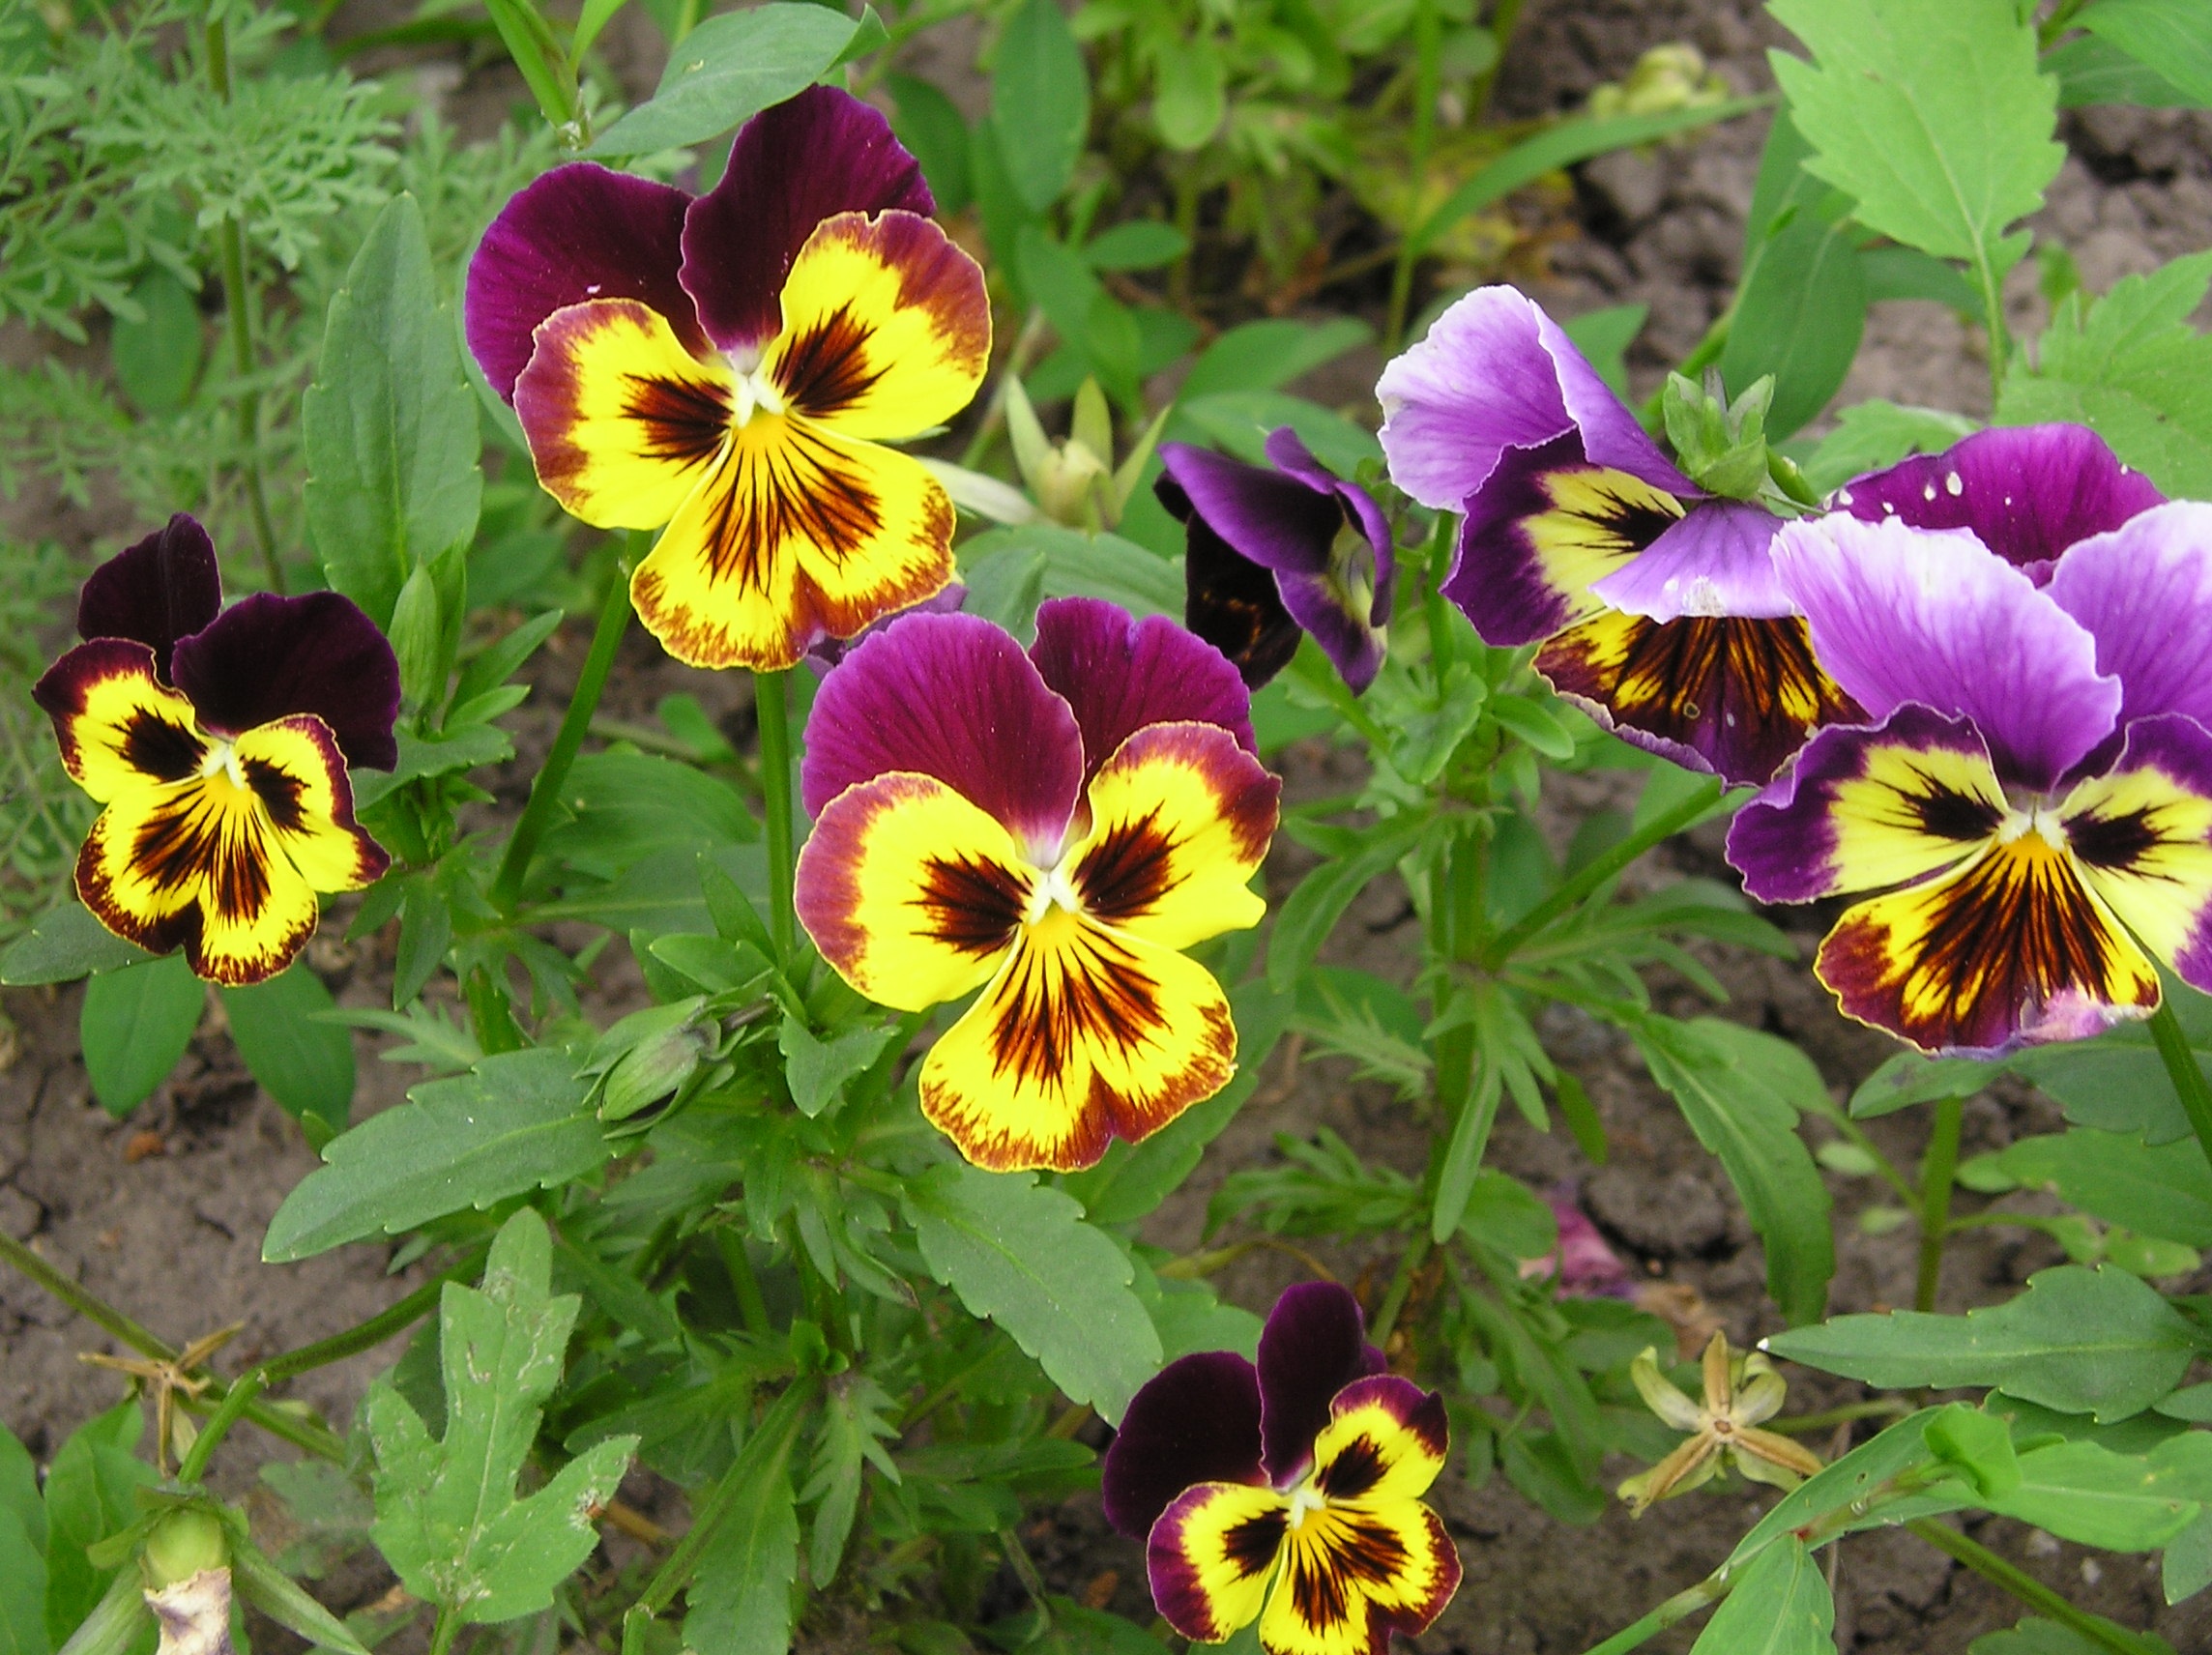
plant, flower, petal, botany, flora, plants, wildflower, flowers, viola, pansies, pansy, flowering plant, annual plant, land plant, violet family